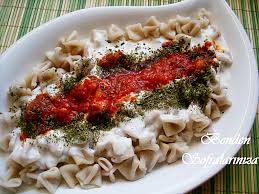
Yemek: manti